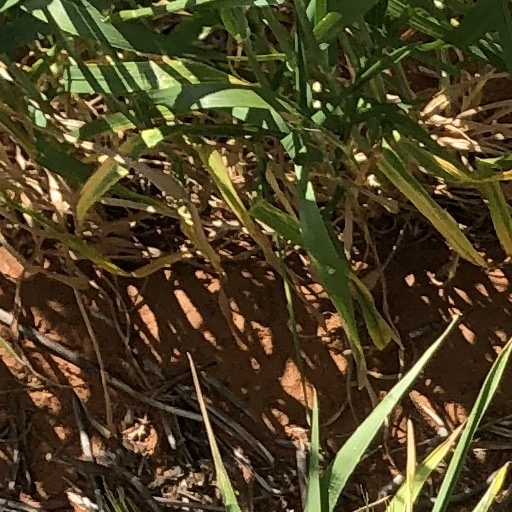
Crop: wheat